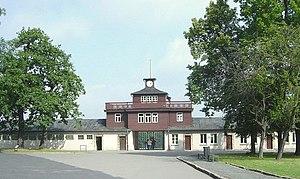
Le convoi nᵒ 79 du 17 août 1944 est le dernier convoi de déportation à quitter le camp de Royallieu pour celui de Buchenwald pendant la Seconde Guerre mondiale.